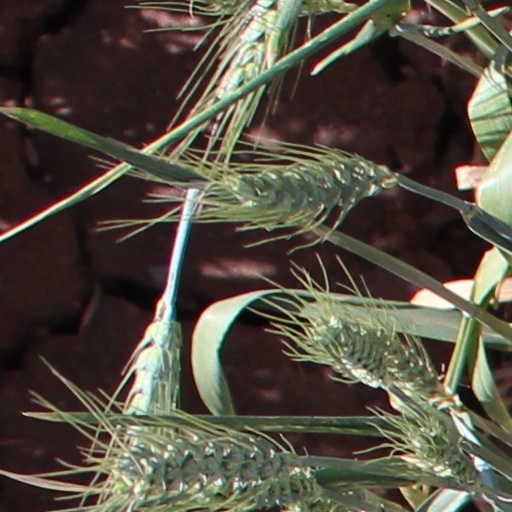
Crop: wheat